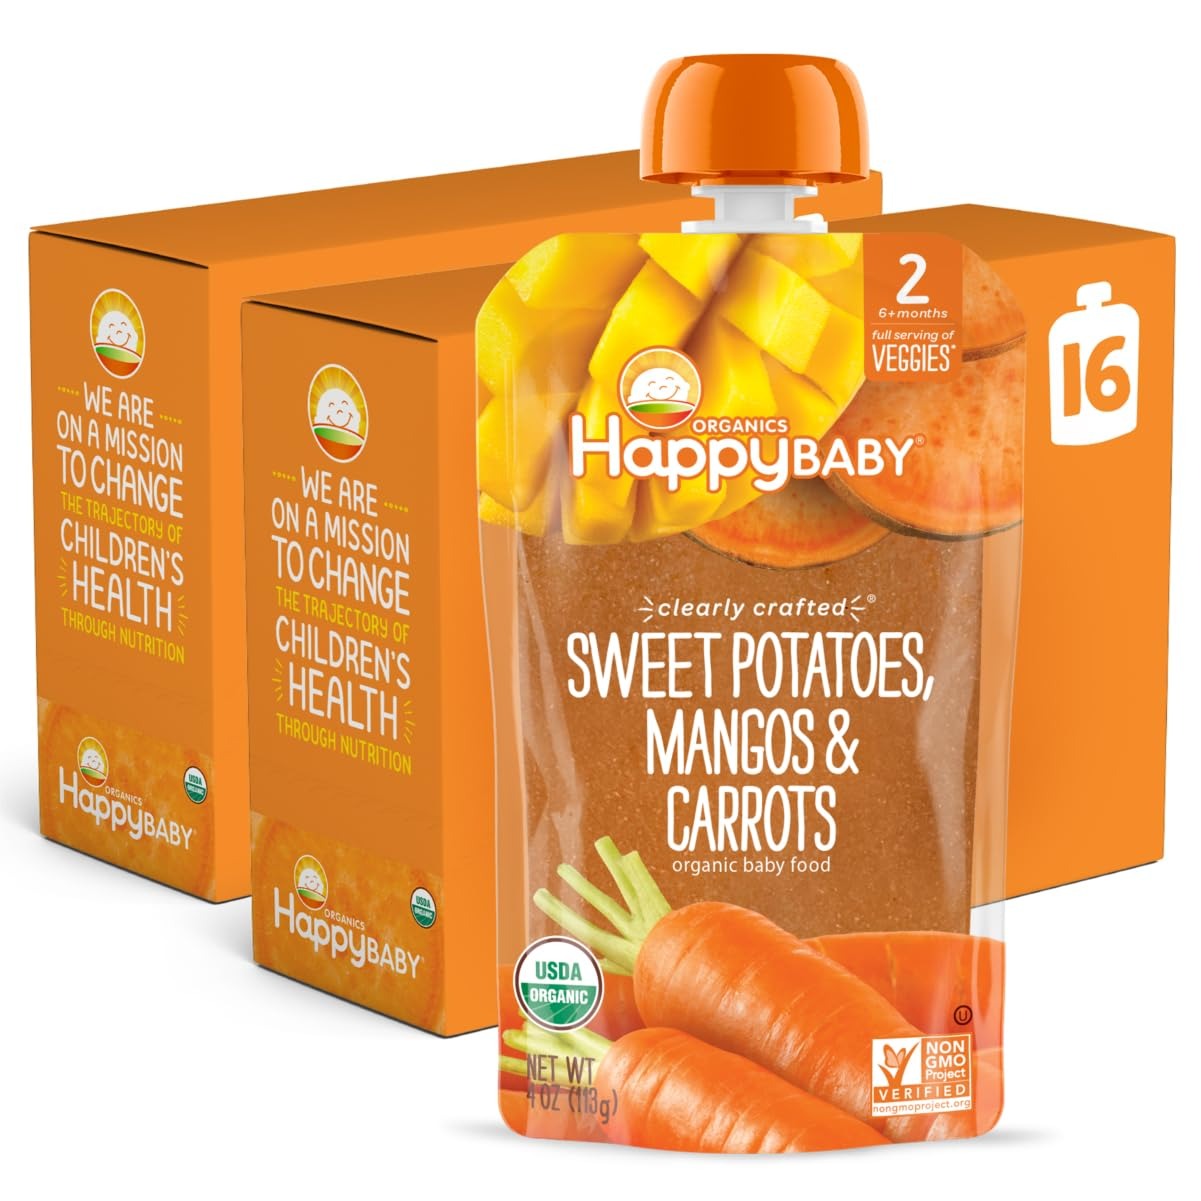
Item Name: Happy Baby Organics Clearly Crafted Stage 2 Baby Food, Sweet Potatoes, Mangoes & Carrots, 4 Ounce Pouch (Pack of 16)
Bullet Point 1: Clearly Crafted: When it comes to caring for your baby, transparency is everything. That’s why we bring you Clearly Crafted. Our clear packaging lets you see the ingredients in each recipe, in all its vibrant color. It's goodness you can see
Bullet Point 2: Stage Two Eaters: Great for the exploratory taste buds of Stage 2 eaters, our Stage 2 baby foods and baby snacks introduce baby to simple balances of fruits and veggies in a smooth puree with all the new flavors your baby is learning to love
Bullet Point 3: Happy Baby: We provide organic, delicious options for your baby's nutritional journey; Happy Baby offers baby food pouches, cereals, teething wafers, baby snacks and more made for your little one
Bullet Point 4: Happy Family Organics: We are on a mission to change the trajectory of children's health through nutrition; We provide age and stage appropriate premium food products for baby, tot, kid, and mama
Bullet Point 5: Our Happy Promise: All products are certified USDA organic and made with non-GMO ingredients grown without the use of toxic persistent pesticides
Value: 64.0
Unit: Ounce

Price: 1.89